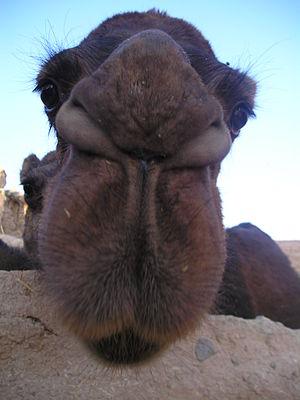
Les chameaux sont des mammifères de la famille des camélidés.